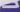
Number: 7